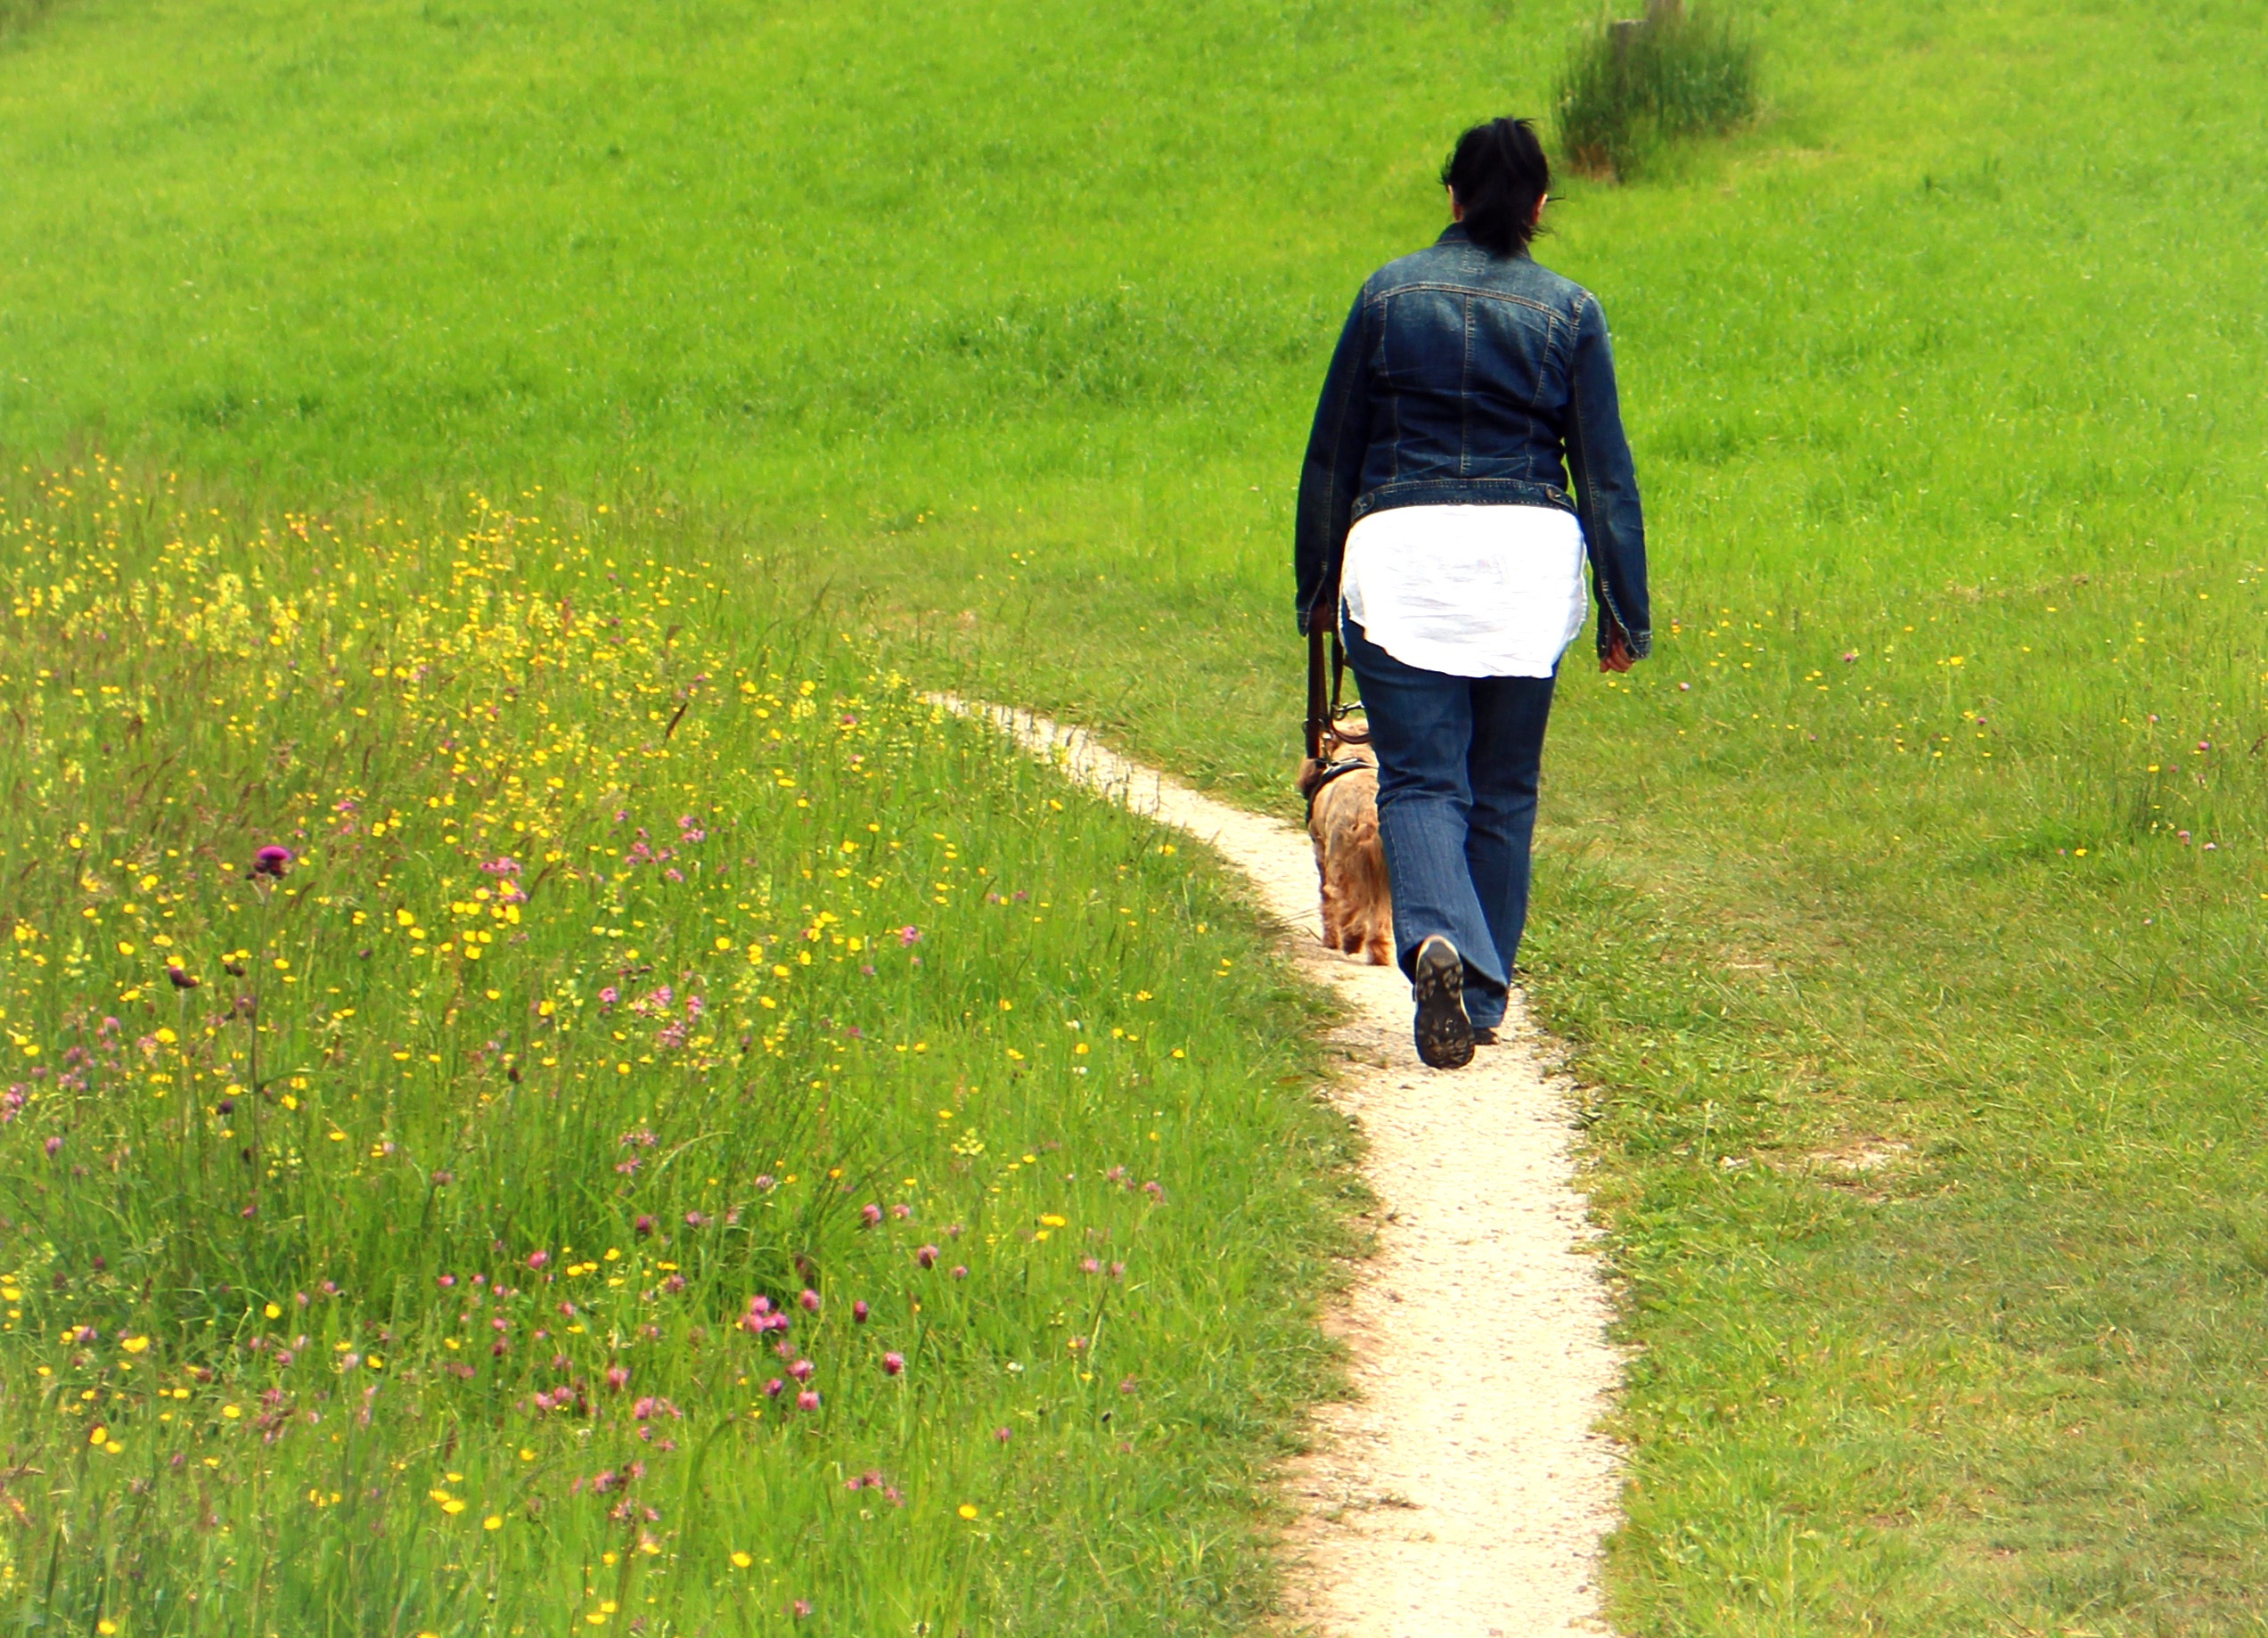
grass, walking, person, woman, trail, field, lawn, meadow, flower, dog, walk, green, human, sports, grassland, away, rural area, go walkies, immediately